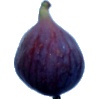
Label: fig